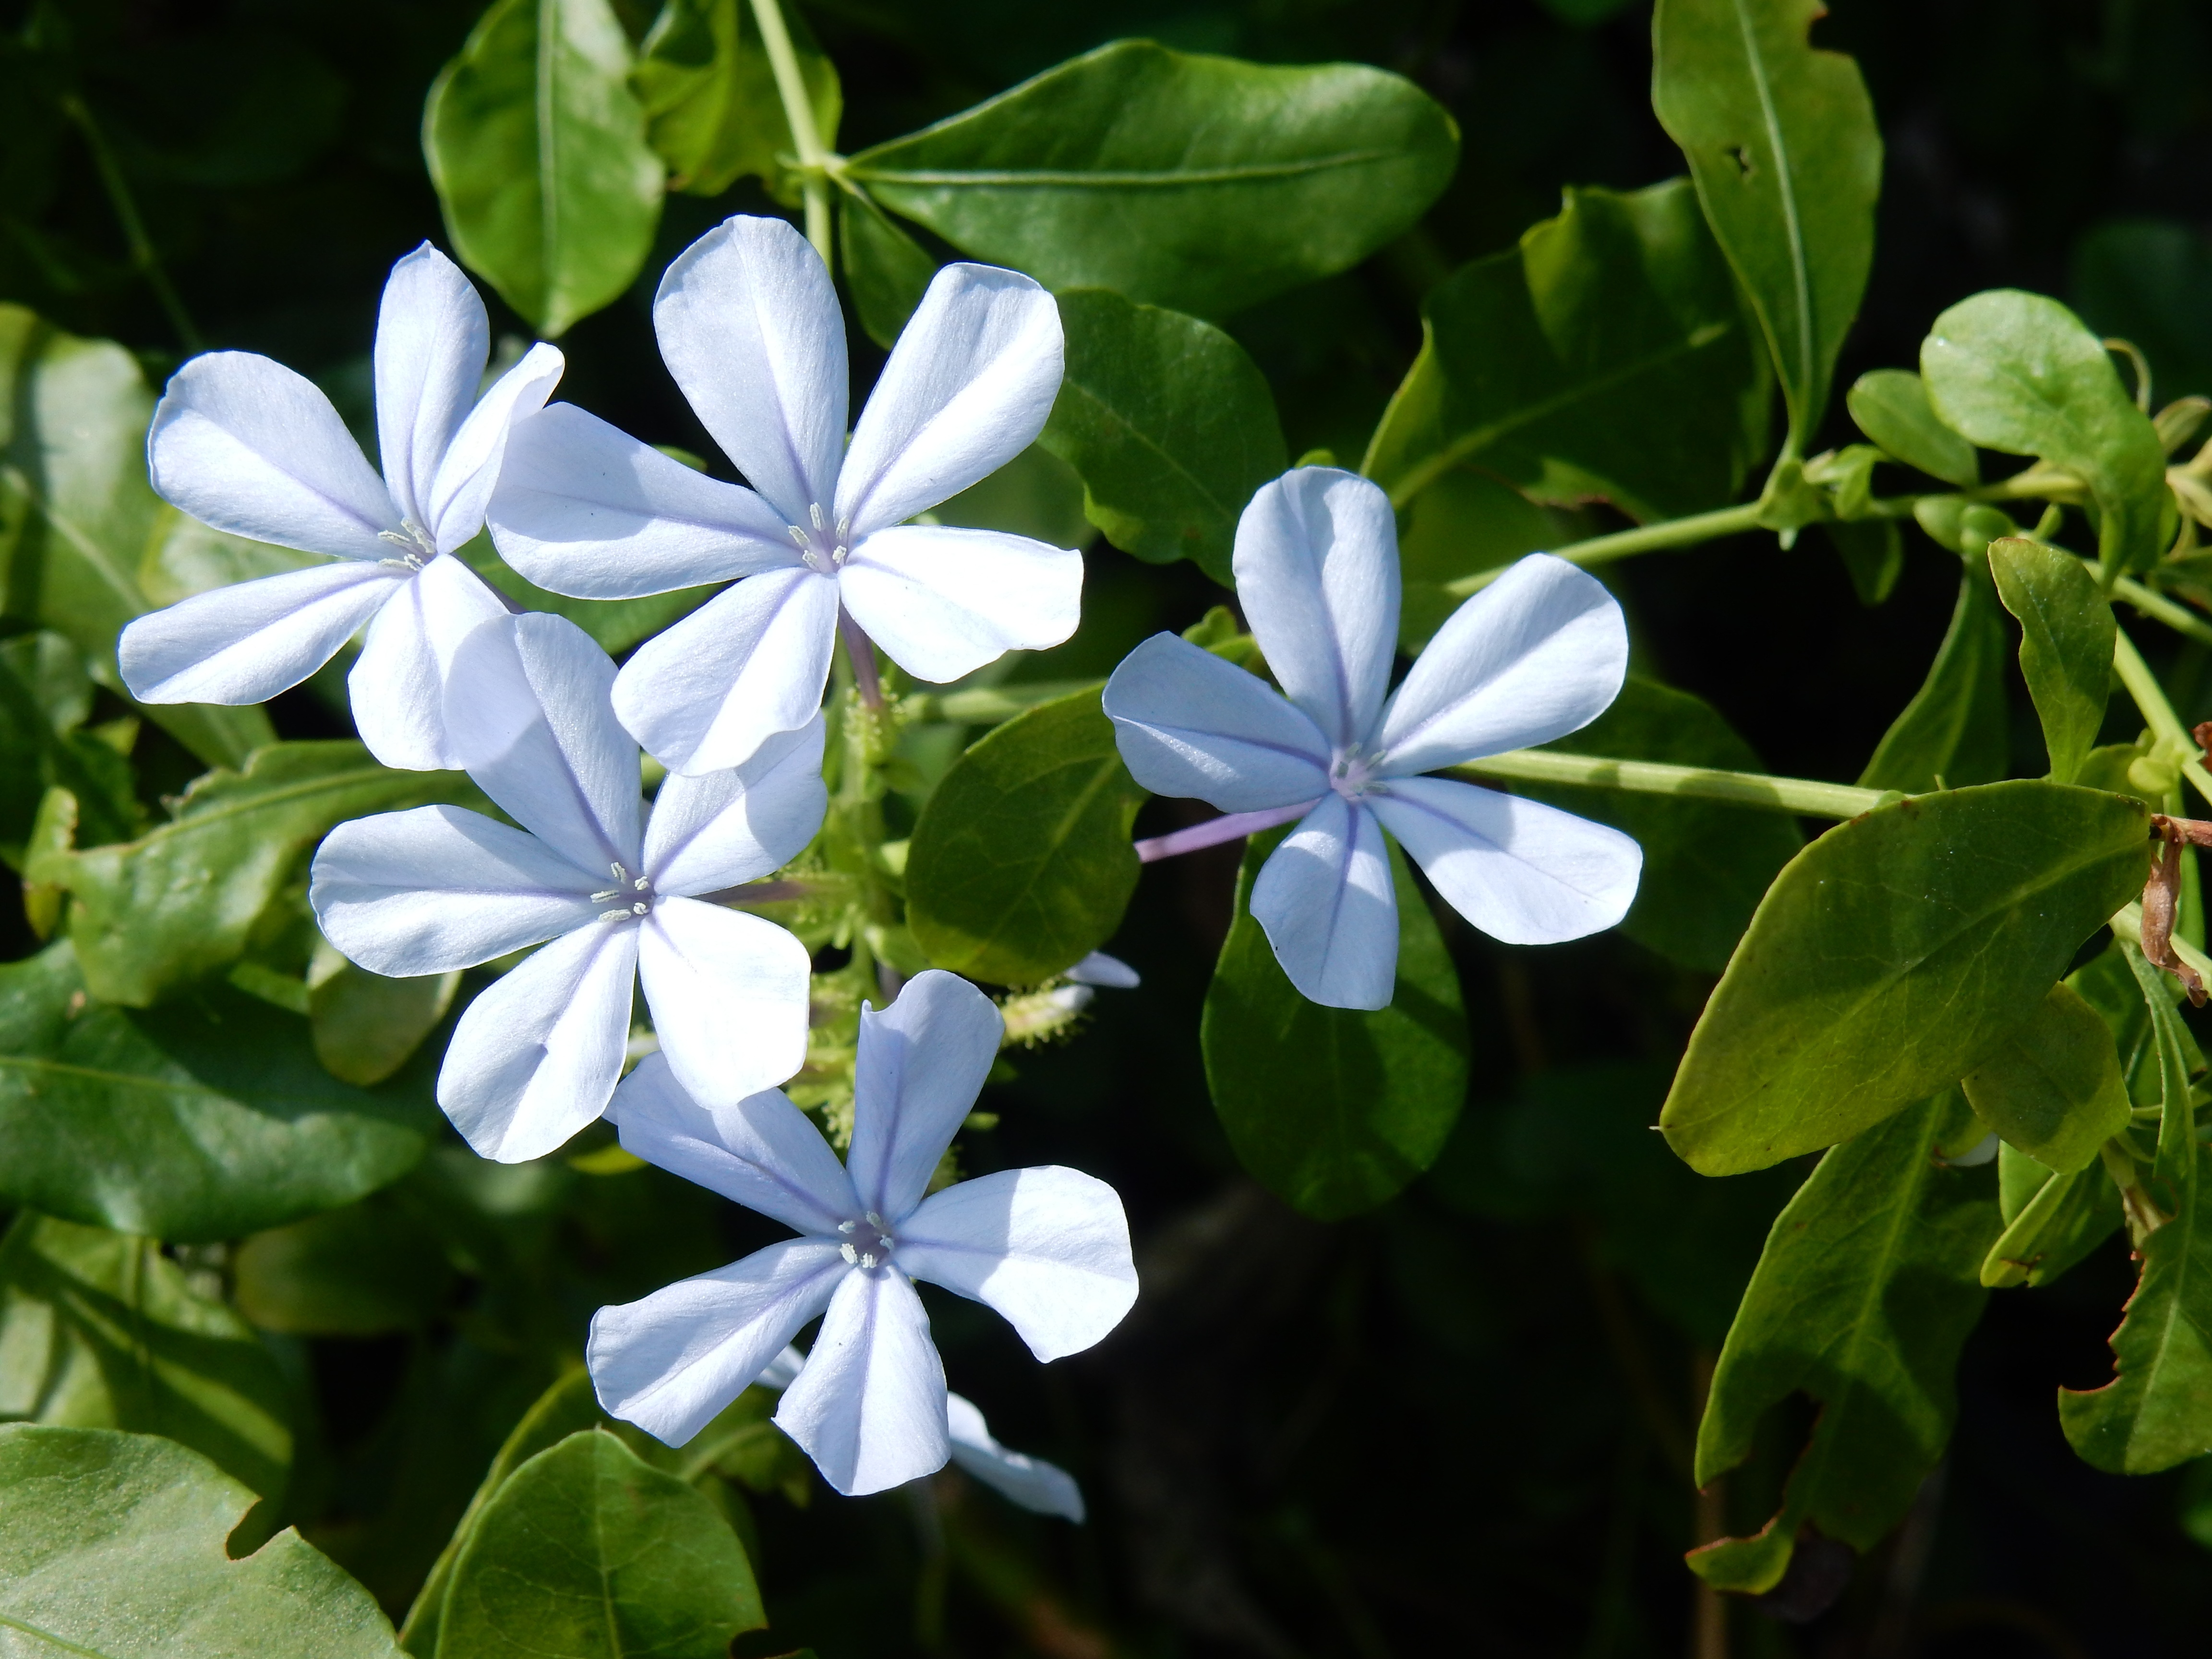
blossom, plant, flower, petal, botany, flora, blue flower, wildflower, flowers, jasmine, flowering plant, flowering shrub, bellflower family, land plant